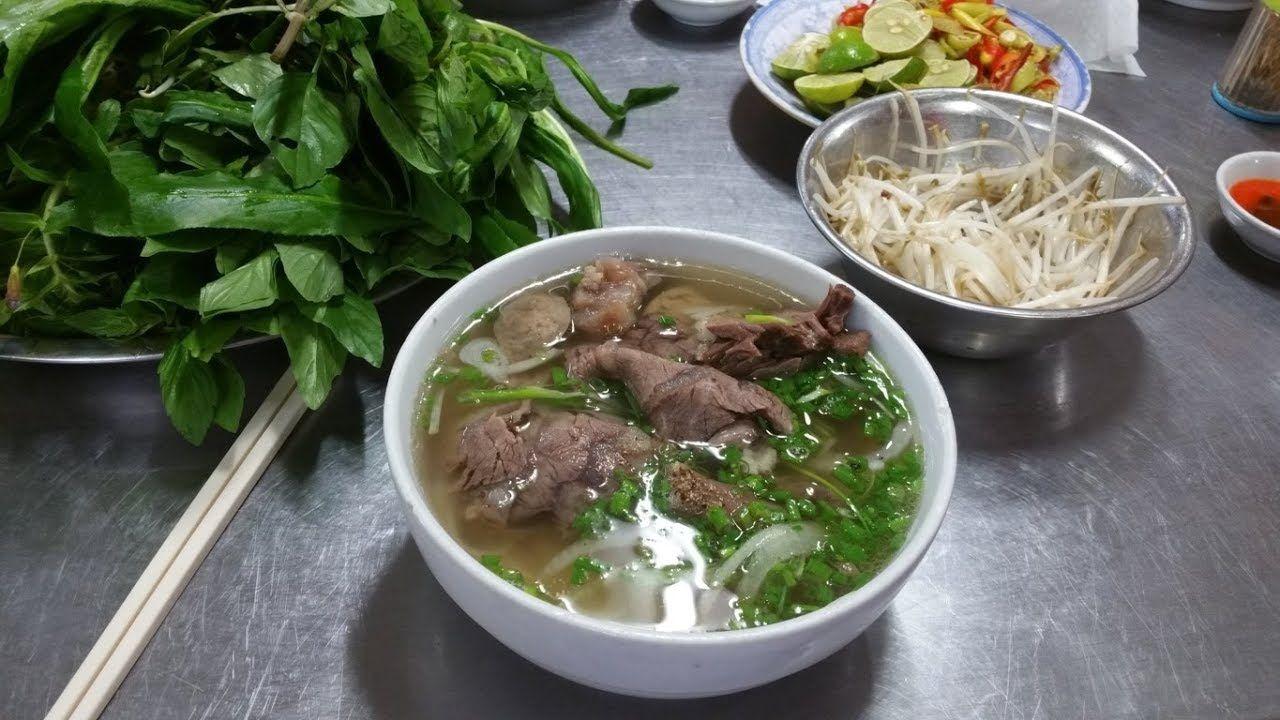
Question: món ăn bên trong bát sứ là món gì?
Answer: bên trong bát sứ là món phở bò